Manchester Airport station

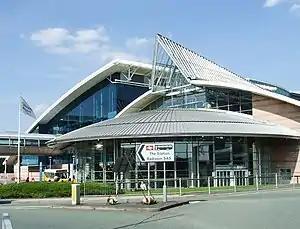
2007

Manchester Airport station is a railway, tram, bus and coach station at Manchester Airport, England which opened at the same time as the second air terminal in 1993. The station is south of Manchester Piccadilly, at the end of a short branch from the Styal line via a triangular junction between Heald Green and Styal stations. Manchester Metrolink tram services were extended to the airport in 2014 and operate to Manchester Victoria.